Dolby Cinema

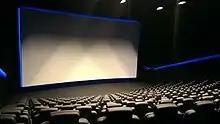
The interior of a typical Dolby Cinema theatre located at the Vue Hilversum in Hilversum, Netherlands

Another component of the Dolby Cinema experience is Dolby Atmos, an object-oriented, 3-D immersive surround-sound format developed by Dolby Laboratories. The system is capable of 128 simultaneous audio inputs utilizing up to 65 individual speakers to enhance viewer immersion. The first film to support the new format was Disney and Pixar's animated film "Brave", released in 2012.